The Black Pacific

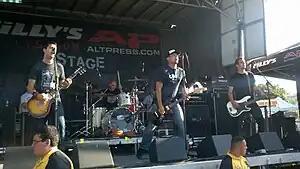
The Black Pacific performing on the 2011 Warped Tour. Left to right: Orrell, Vega, Lindberg, and Caswell.

The Black Pacific is a punk rock music project that was started in 2010 by Jim Lindberg, the vocalist of Pennywise, and two previously unknown members, Alan Vega (drums) and Davey Latter (bass). They were signed to SideOneDummy Records and their self-titled debut album was released on September 14, 2010.